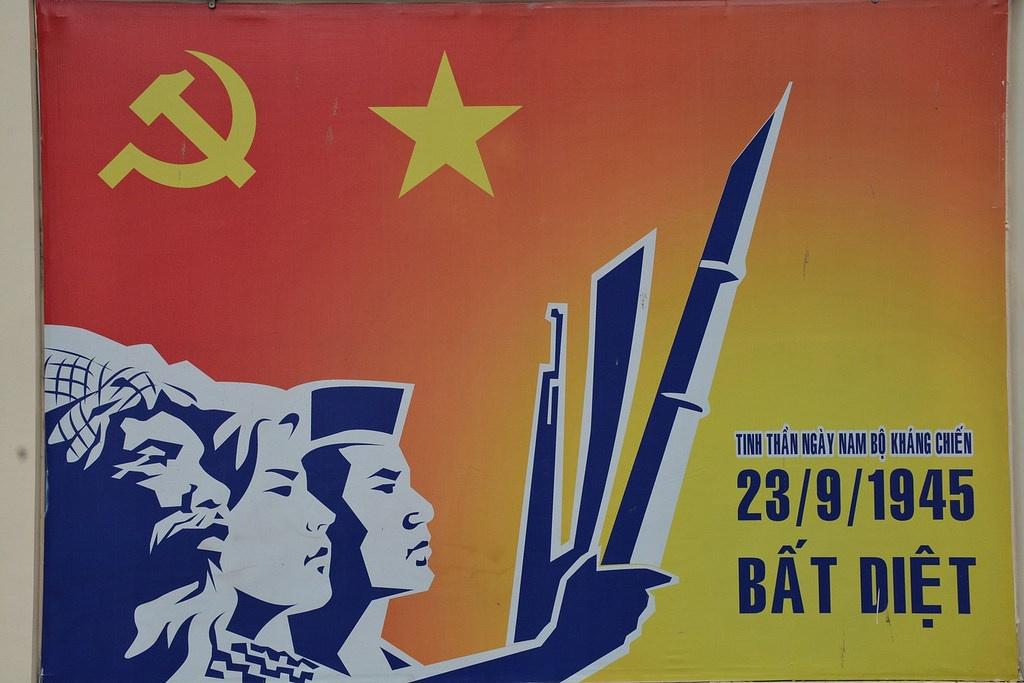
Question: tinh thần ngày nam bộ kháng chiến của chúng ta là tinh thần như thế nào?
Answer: tinh thần ngày nam bộ kháng chiến của chúng ta là tinh thần bất diệt